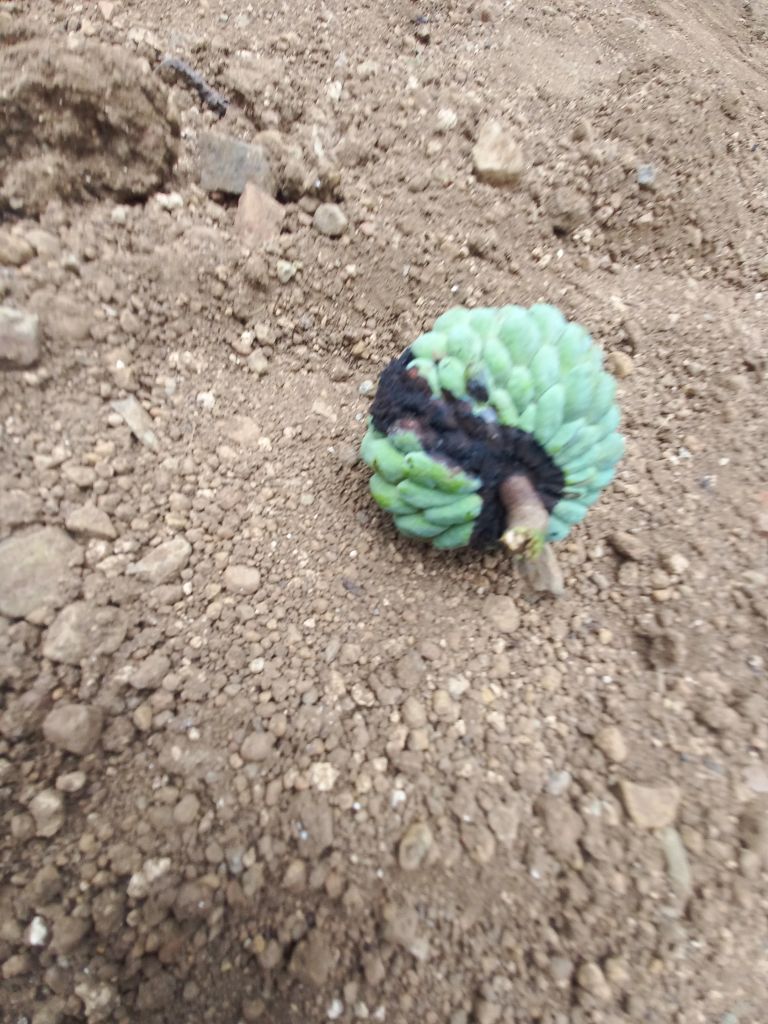
Disease label: Diplodia Rot